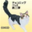
Label: cat